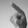
ASL letter: P